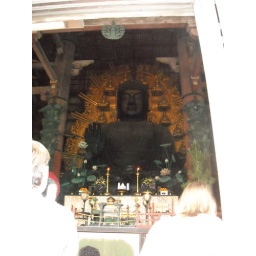
The largest wooden building in the world, housing a massive statue of Buddha.